Sports Authority of India

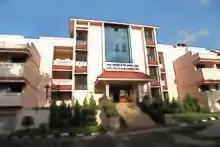
Hostel for elite sportspersons

This is the backbone of SAI which provides support to the National Sports Federations (NSFs) in the preparation of National Teams which participate in various International events. The TEAMS Division coordinates the Long Term Development Plan of each NSF; provides logistics and training support at various academic institutions and other Regional Centres of SAI and also at selected training centres outside SAI. The TEAMS Division draws most of its funding under the Scheme of “Assistance to National Sports Federations” from Sports Ministry. The TEAMS Division also provides support to the NSFs in the hiring of foreign coaches and selection of the national coach for each NSF, who are responsible for the training of core probables for the National teams.